Reunification Monument, Copenhagen

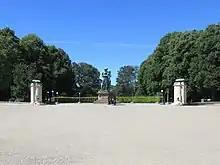
The entrance to Fælledparken with the memorial in 2022.

The Reunification Monument (Danish: Genforeningsmonumentet) marks the main entrance to Fælled Park from Trianglen in the Østerbro district of Copenhagen, Denmark. It was created by the artist Axel Poulsen, in collaboration with the architect Holger Jacobsen, to commemorate the reunification of Sønderjylland with Denmark in 1920.